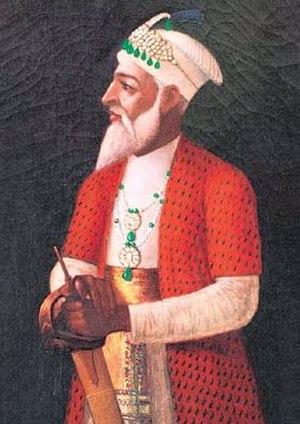
Mir Qâmar ad-Dîn Khân Chin Qilij Khân Nizâm al-Mulk Fateh Jang Asaf Jâh Iᵉʳ ou Asaf Jâh Iᵉʳ est le fondateur de la dynastie dite des Nizâm de l'Hyderâbâd en 1724. Cette dynastie va se maintenir au pouvoir sur le Deccan jusqu'en 1948, après son rattachement à la République de l'Inde, un an après l'indépendance et la partition des Indes en 1947. Asaf Jâh est né le 20 août 1671 et mort le 22 mai 1748. Il est enterré à Khultâbâd près d'Aurangâbâd.